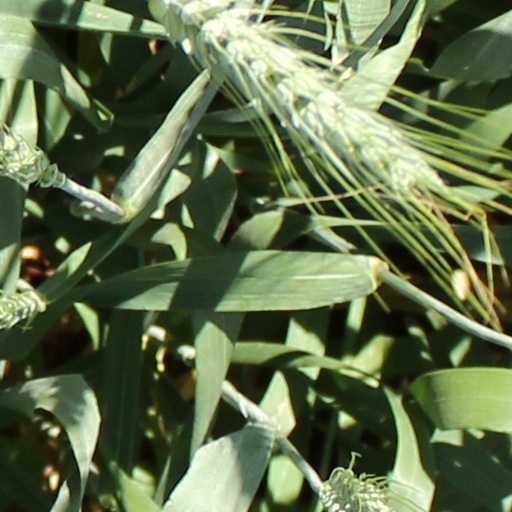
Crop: wheat